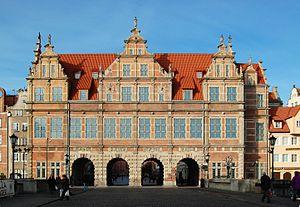
La Porte Verte est située dans la vieille ville de Gdansk, en Pologne. Elle en est l'une des plus remarquables attractions touristiques. Elle est située entre le Long Marché et la Rivière Motława.